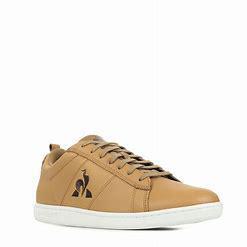
Brand: Le
Model: Coq Sportif 100